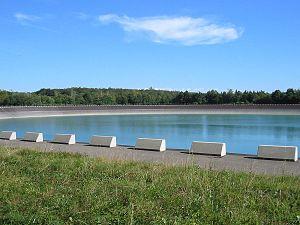
La centrale hydroélectrique de Glems est une station de transfert d'énergie par pompage située en Allemagne, au sud de Metzingen, à Glems.
Eningen unter Achalm est une commune de Bade-Wurtemberg, située dans l'arrondissement de Reutlingen, dans la région Neckar-Alb, dans le district de Tübingen, au pied de l'Albtrauf.